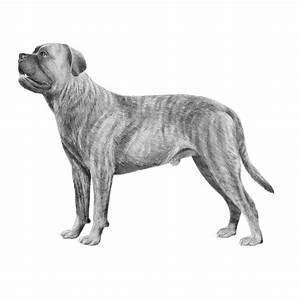
Label: cane